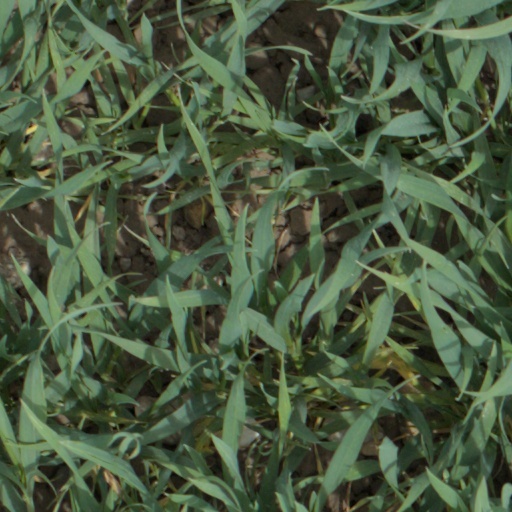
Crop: wheat